William II, Viscount of Béarn

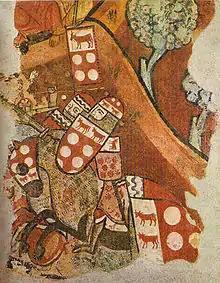
Guillem II in a fresco on the walls of the house once belonging to Berenguer d'Aguilar de Barcelona. His shield shows a combination of the arms of Montcada and those of Béarn.

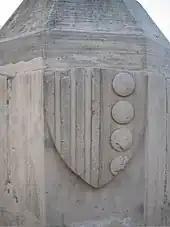
The Montcada arms marshalled with the bars of Aragon on a monument near where Guillermo and his nephew, Ramón, died in combat during the conquest of Majorca.

Guillem Ramon de Moncada or Guillermo II de Bearn (died 1229) was, from 1224 until his death, Lord of Montcada and Castellví de Rosanes (in Catalonia) and, as Guillermo II, Viscount of Bearn, of Marsan, of Gabardan and of Brulhois (in the southwest of present-day France). He was the son of Guillem Ramon de Montcada and Guilleuma de Castellvell.